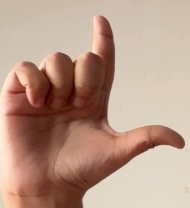
ASL sign: L